The children of Abraham

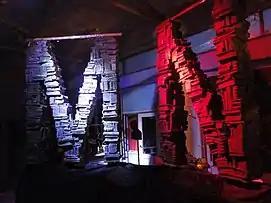
Some of the sculptures used in the project.

The Children of Abraham is an art project created by Danish artist Jens Galschiøt. The project started in 2003 and got boosted by the Danish Muhammed drawings. In 2009 the sculpture was proceeding. The artist argues that the project is a more balanced artistic expression to start a dialogue process between the three monotheistic religions.